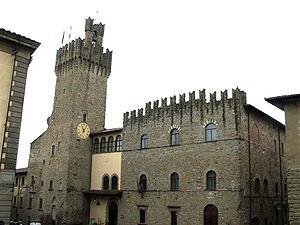
Pietro di Fabrizio Accolti est un homme politique, un scientifique et un peintre italien.